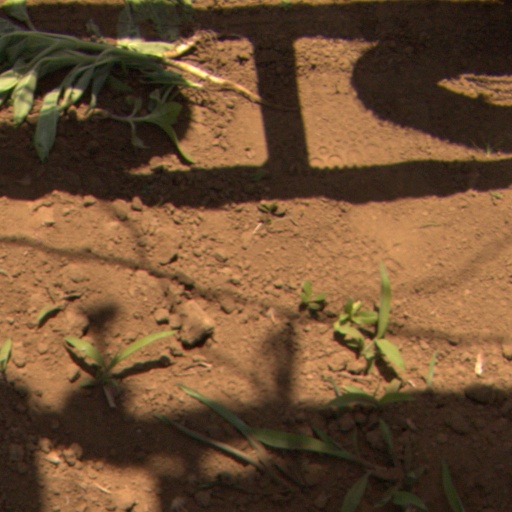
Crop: Jerusalem artichoke